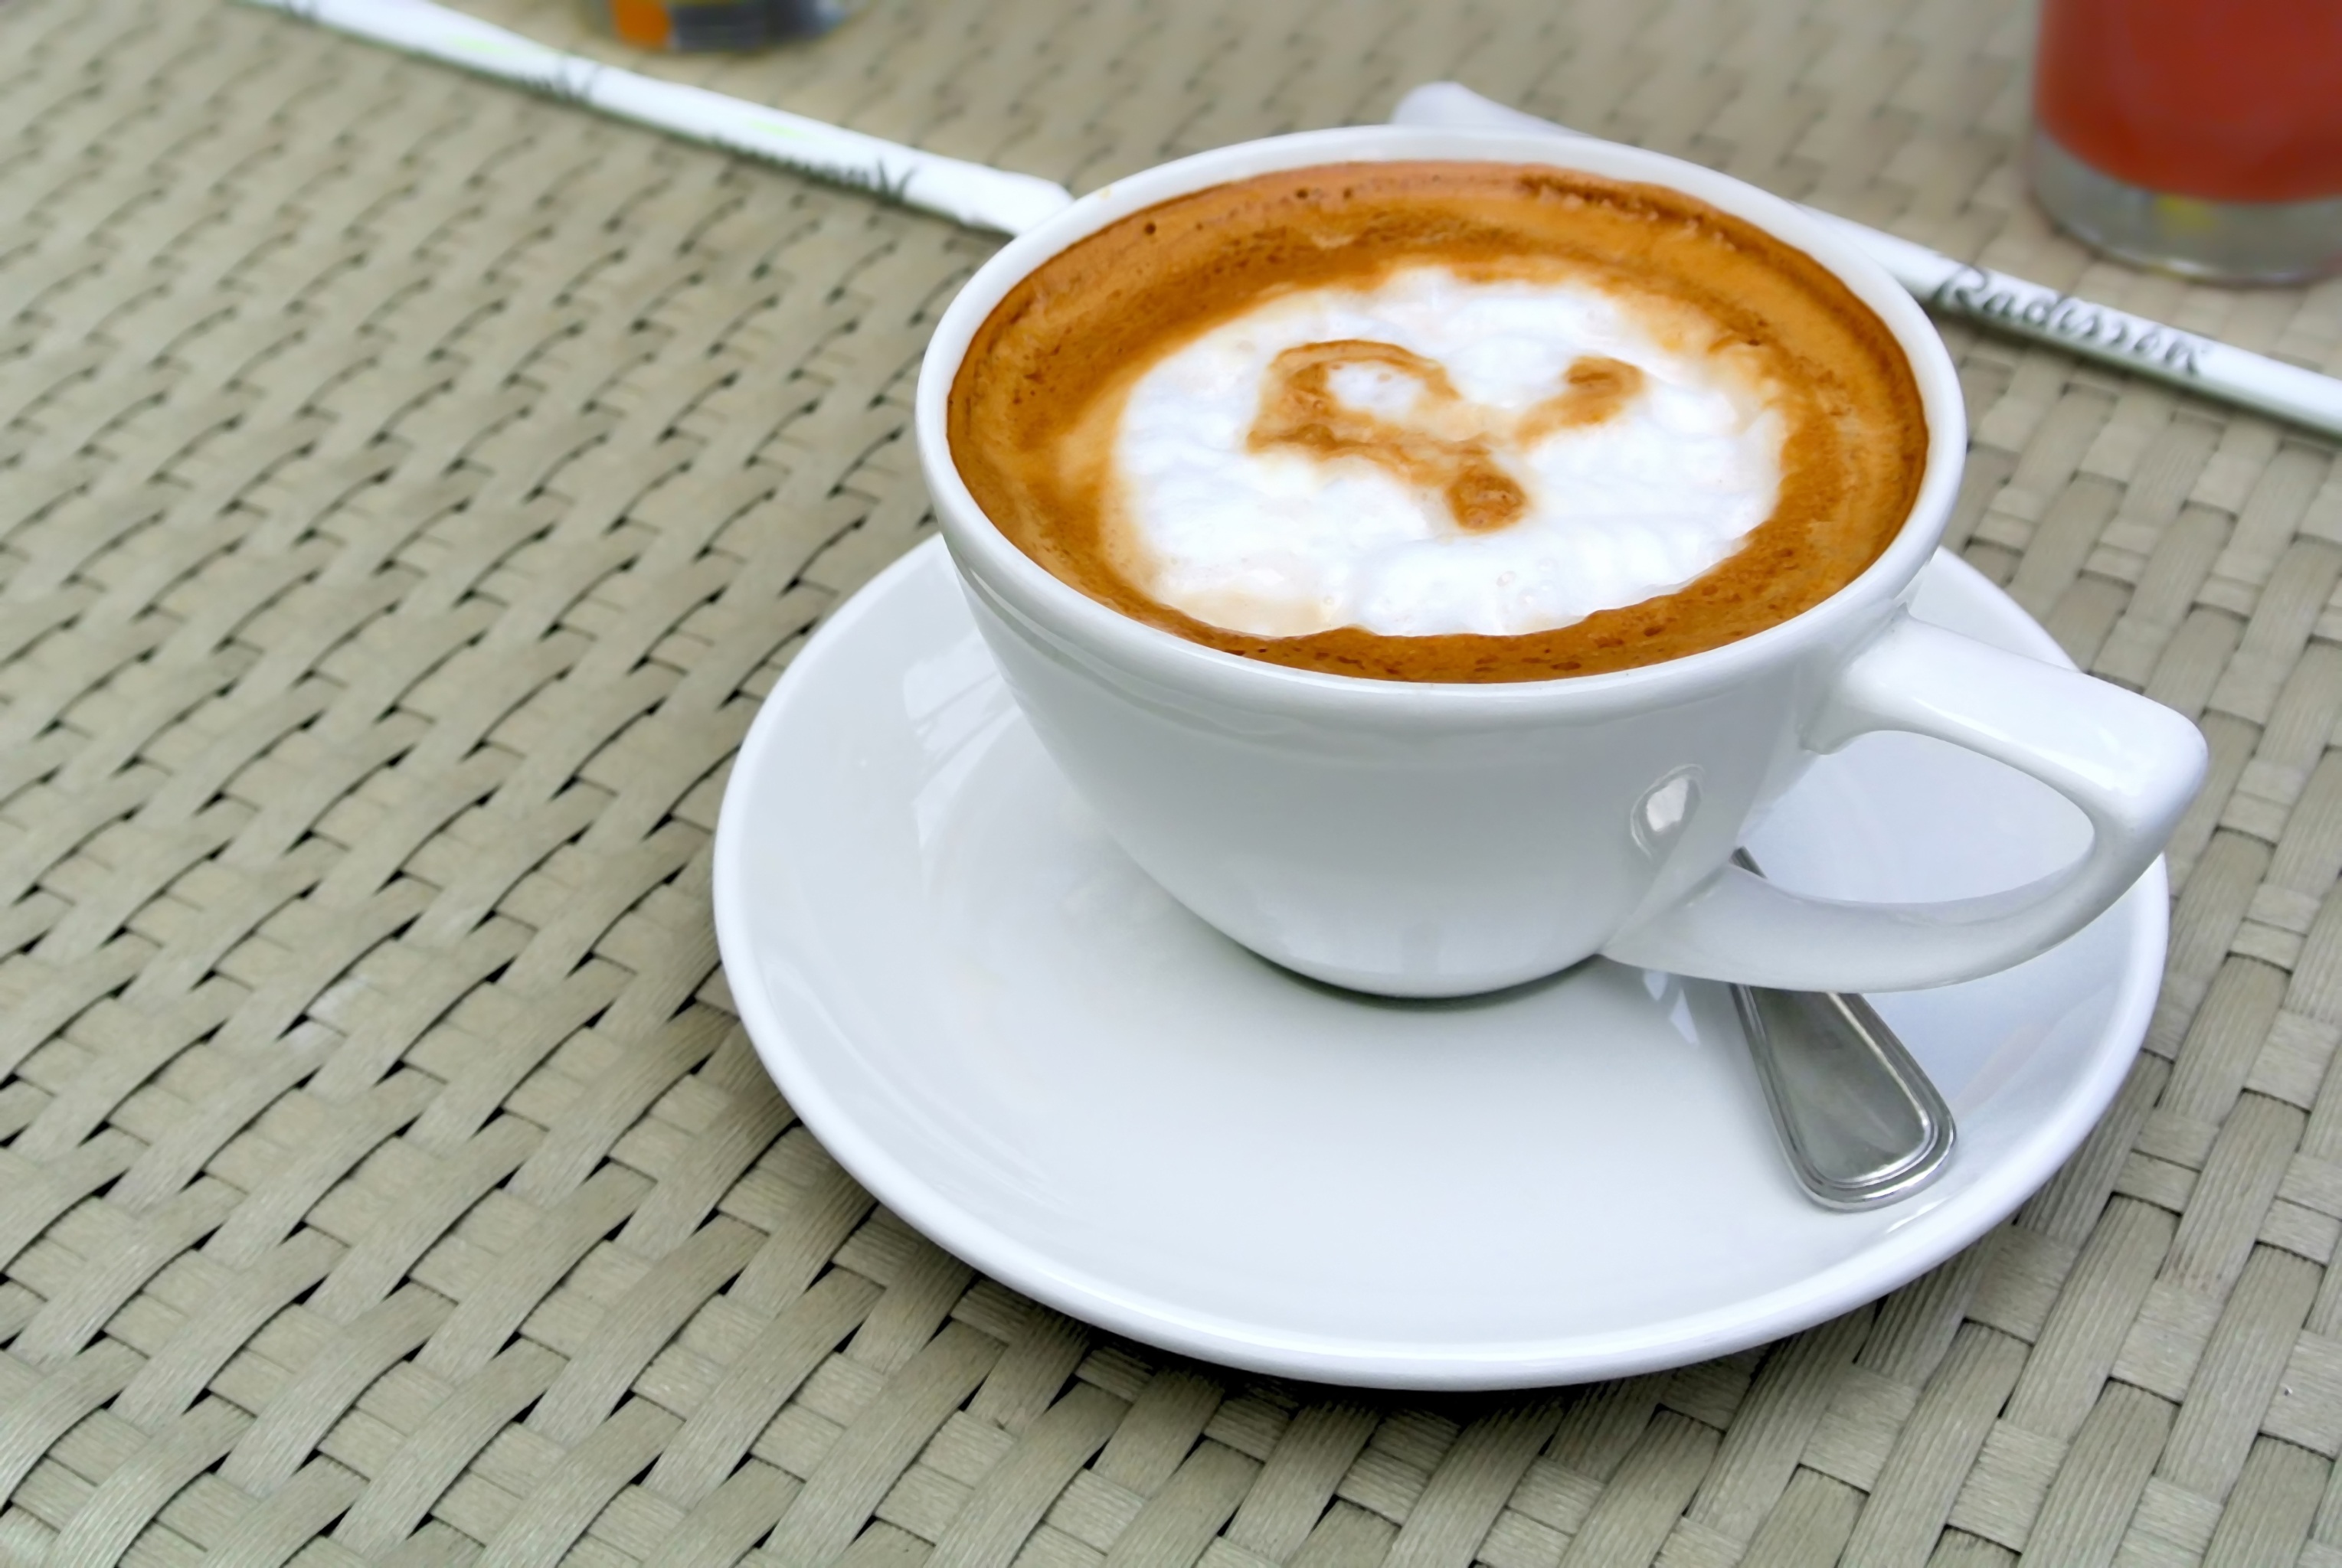
coffee, meeting, cup, latte, cappuccino, dish, meal, food, office, drink, business, breakfast, espresso, coffee cup, caffeine, offices, flat white, caf au lait, caff macchiato, coffee milk, salep, executives, managers